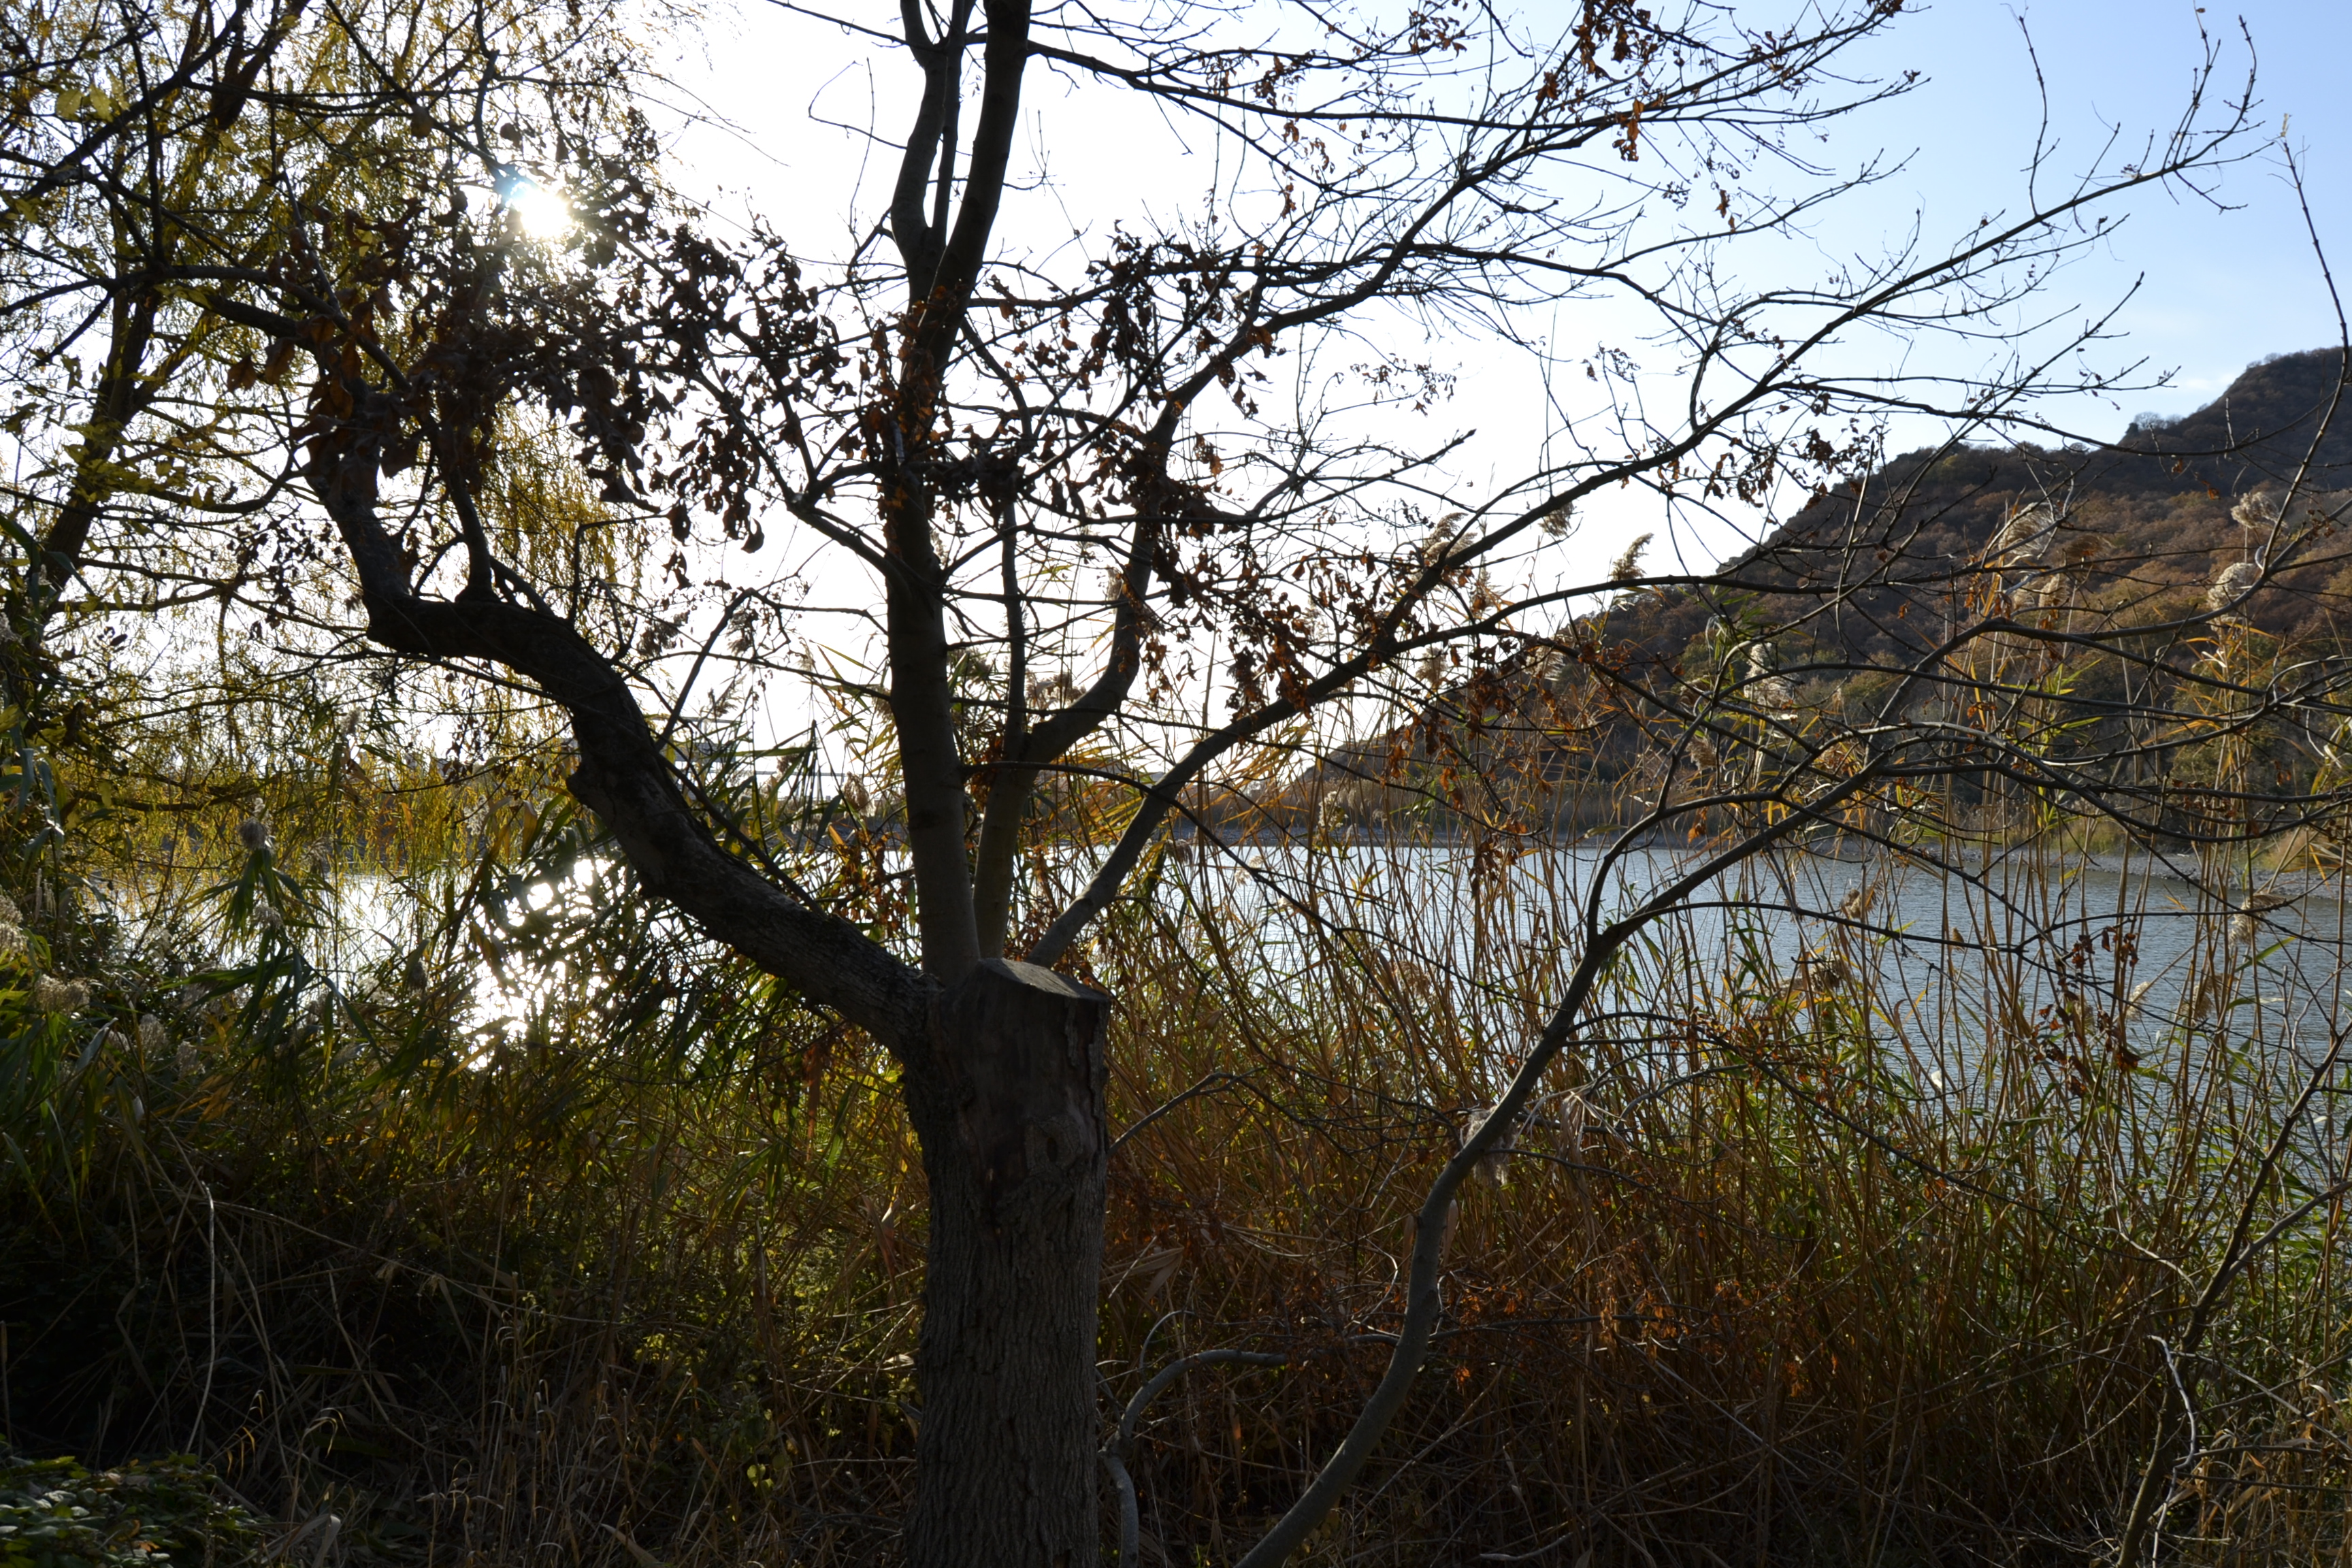
autumn, nature, tree, branch, natural landscape, vegetation, natural environment, nature reserve, woody plant, plant, wilderness, sky, leaf, forest, grass, spring, landscape, reflection, trunk, twig, woodland, sunlight, river, plant community, wood, lake, deciduous, hill, bank, wetland, plant stem, winter, swamp, state park